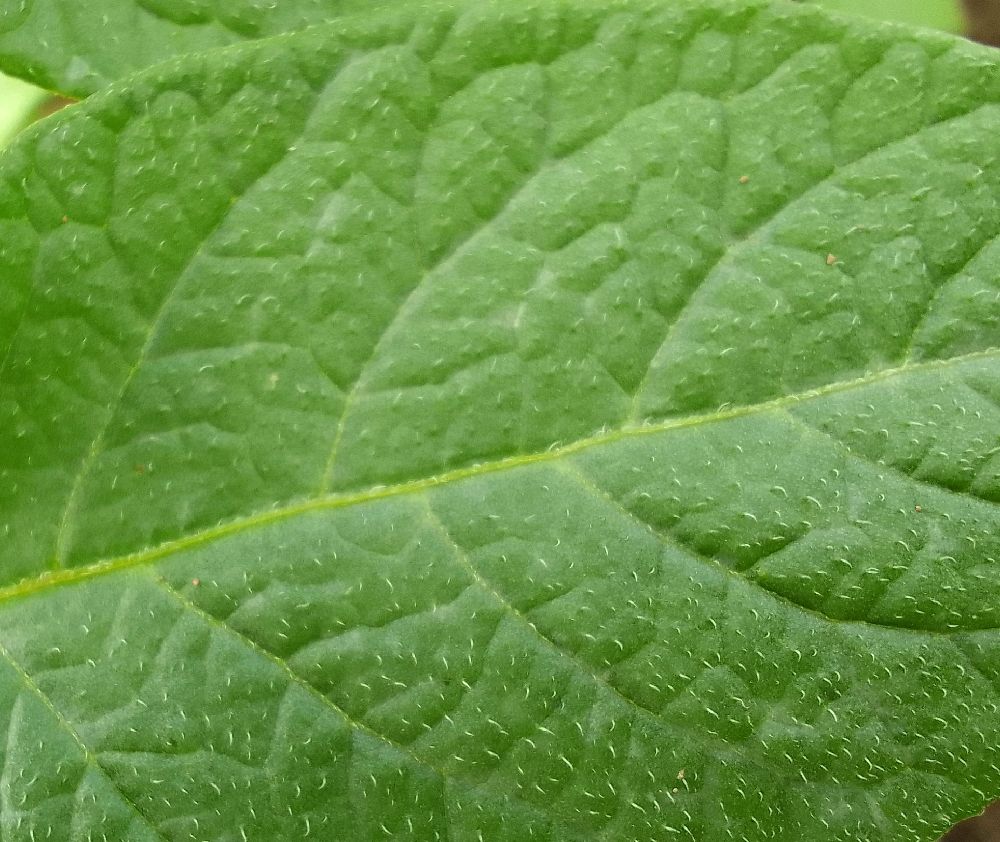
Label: Healthy